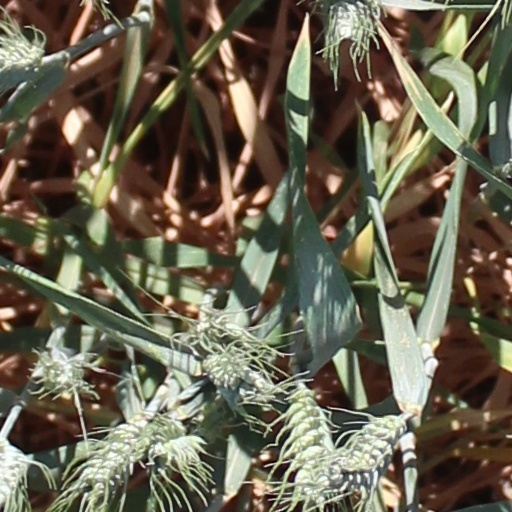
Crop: wheat